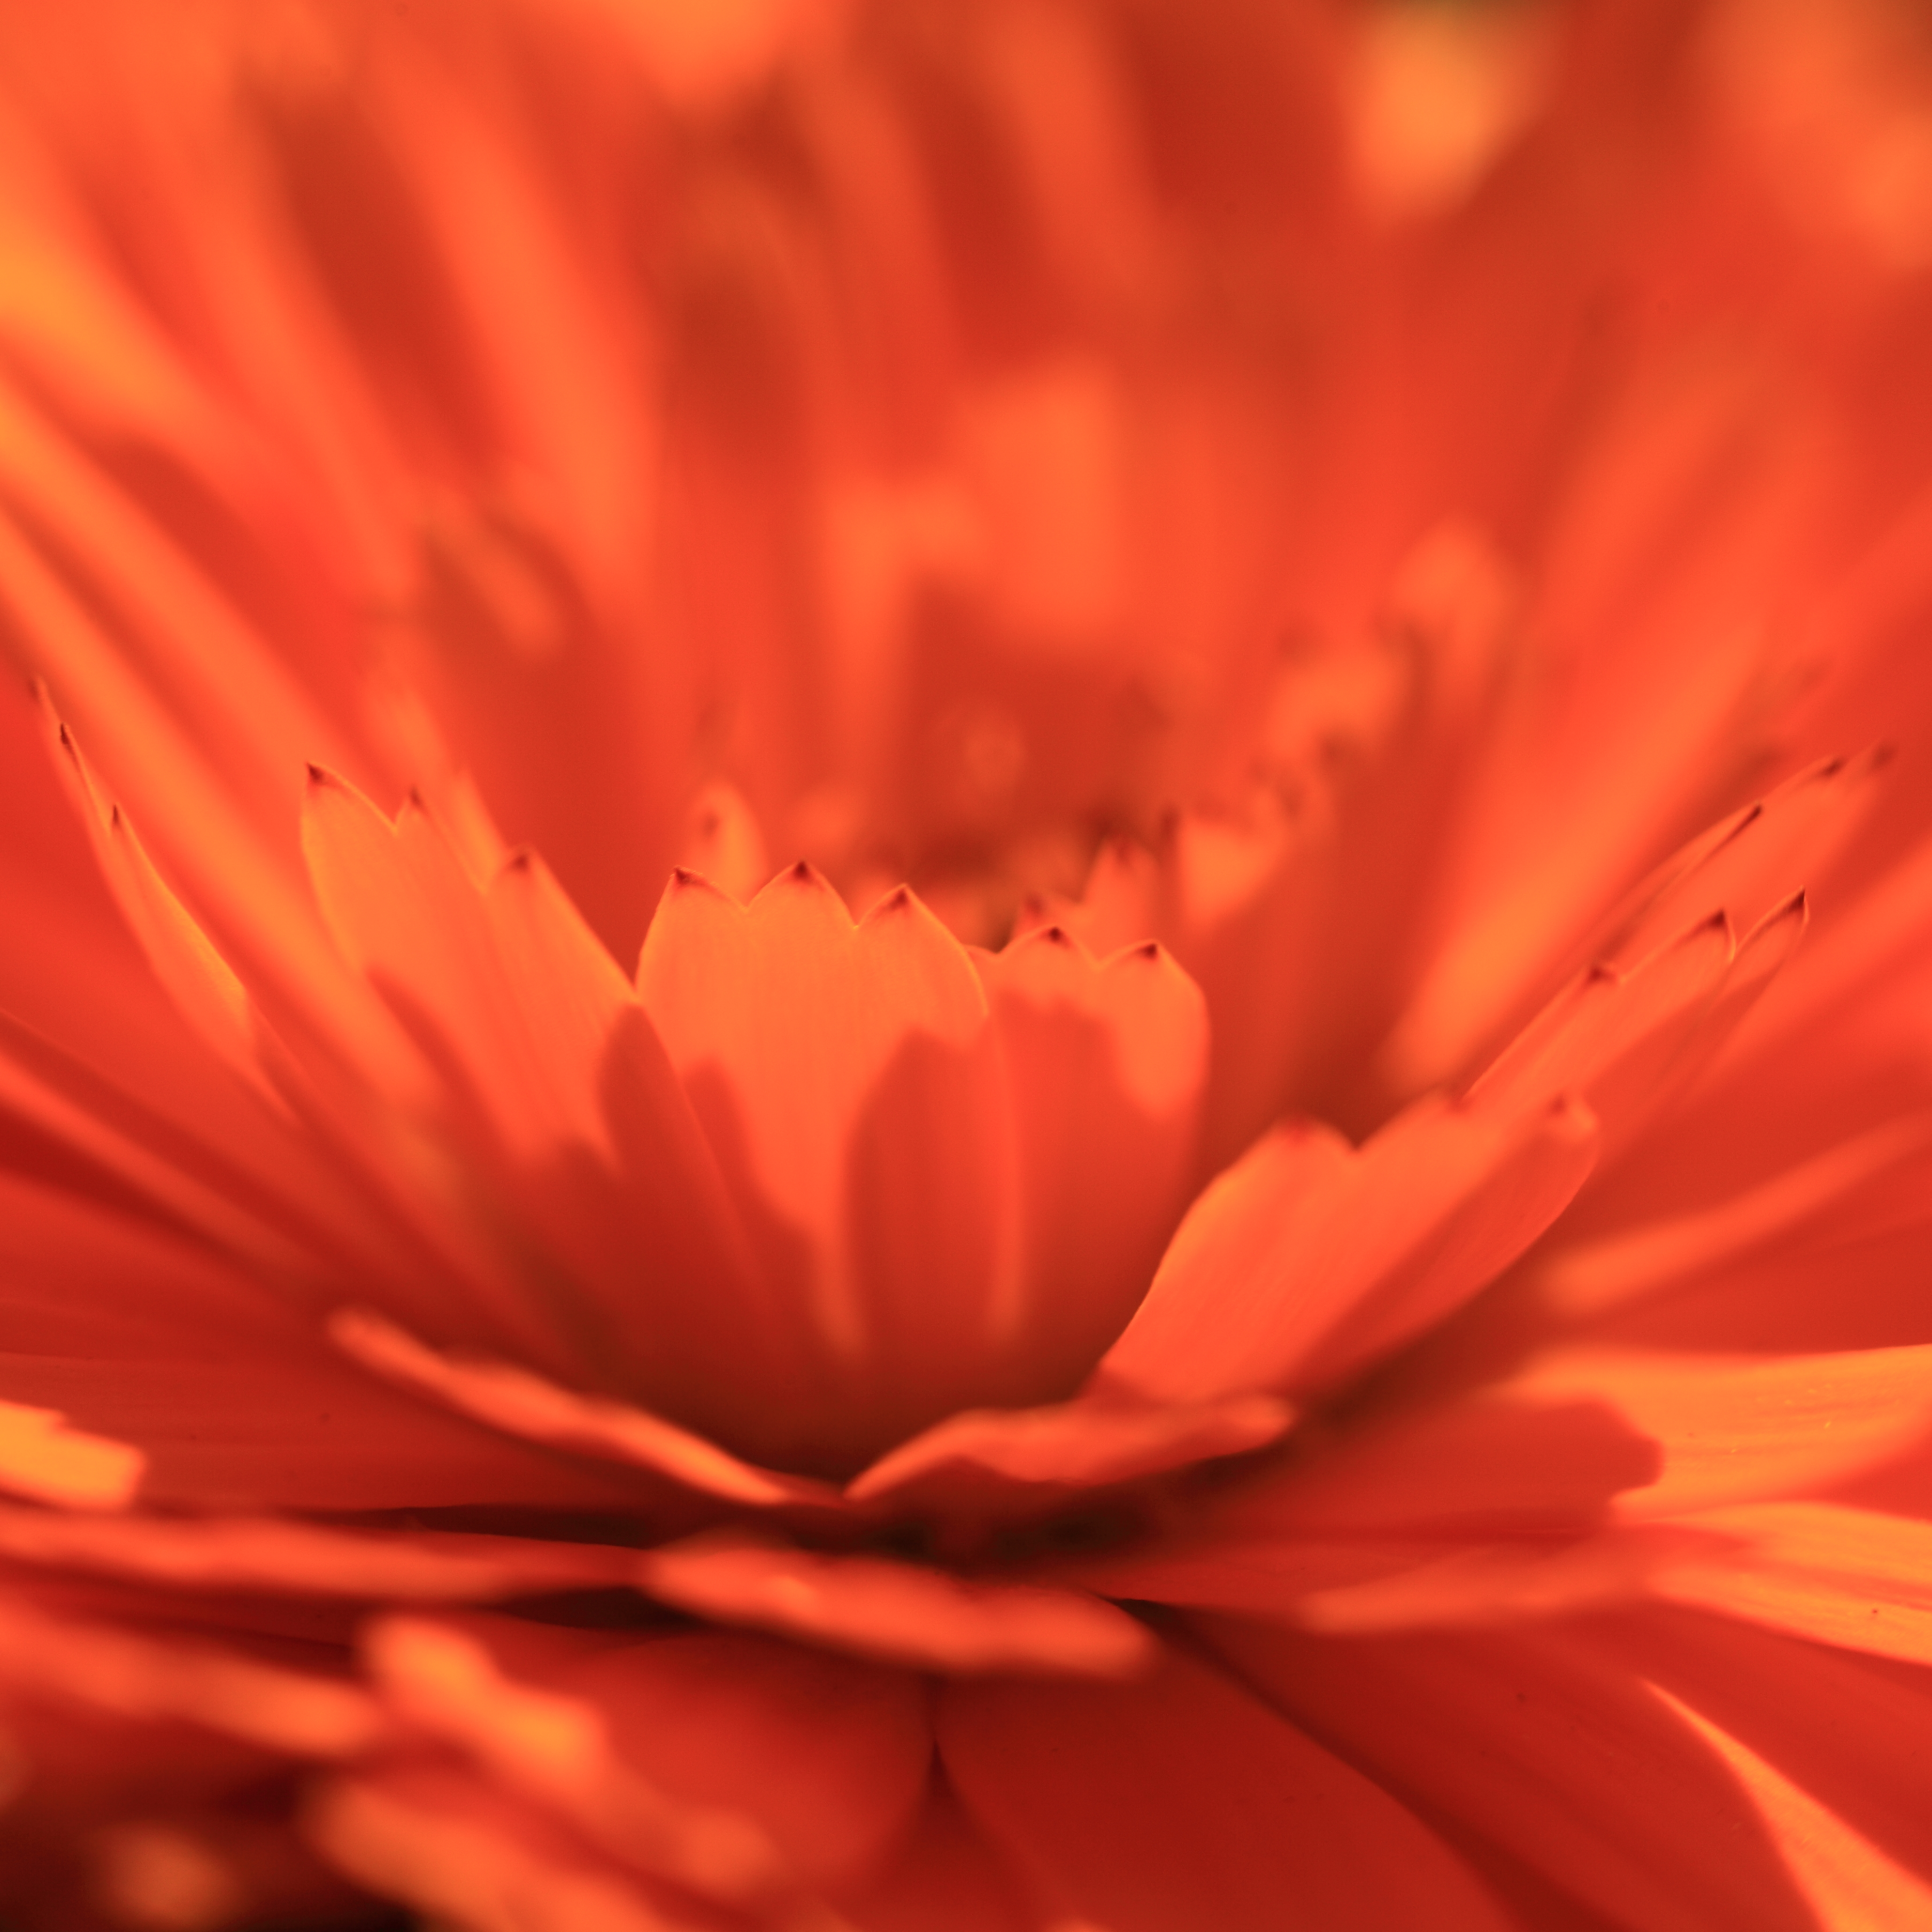
plant, sunlight, flower, petal, high, red, yellow, flora, close up, 5d, hires, gerbera, markii, hi, res, resolution, macro photography, flowering plant, daisy family, plant stem, land plant